Chardonnay

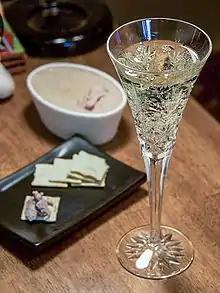
Chardonnay based Champagnes, such as "blanc de blancs", can be very versatile in food pairings.

Other winemaking decisions that can have a significant effect include the temperature of fermentation and what time, if any, that the wine allowed to spend aging on the lees. Burgundian winemaking tends to favor extended contact on the lees and even "stirring up" the lees within the wine while it is aging in the barrel in a process known as "bâtonnage". Colder fermentation temperatures produce more "tropical" fruit flavors like mango and pineapple. The "Old World" style of winemaking favors the use of wild, or ambient yeast, though some will also use specially cultivated yeast that can impart aromatic qualities to the wine. A particular style of yeast used in Champagne is the "Prise de Mousse" that is cultivated for use worldwide in sparkling Chardonnay wines. A potential drawback of using wild yeast is that the fermentation process can go very slowly with the results of the yeasts being very unpredictable and producing potentially a very different wine each year. One Burgundian winemaker that favors the use of only wild yeast is Domaine des Comtes Lafon which had the fermentation of its 1963 Chardonnay batch take five years to complete when the fermentation process normally only takes a matter of weeks.